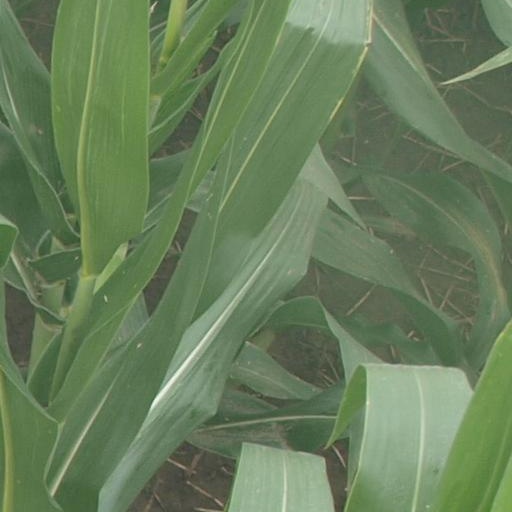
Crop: maize; corn